Marseille Observatory

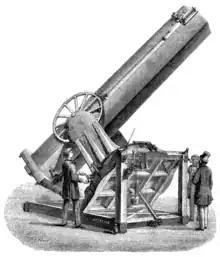
Drawing of the 80 cm Foucault telescope of Marseille

Marseille Observatory is an astronomical observatory located in Marseille, France, with a history that goes back to the early 18th century. In its 1877 incarnation, it was the discovery site of a group of galaxies known as Stephan's Quintet, discovered by its director Édouard Stephan. Marseille Observatory is now run as a joint research unit by Aix-Marseille University and the French National Center for Scientific Research (CNRS).